Ready or Not (Canadian TV series)

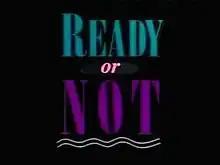
Title card

Ready or Not is a Canadian teen drama television series that aired on the Showtime Movie Channel (April 3, 1993 – 1997) and later on The Disney Channel (April 4, 1996 – 2000) and Global Television Network for five seasons and 65 episodes between 1993 and 1997 in both Canada and the United States.